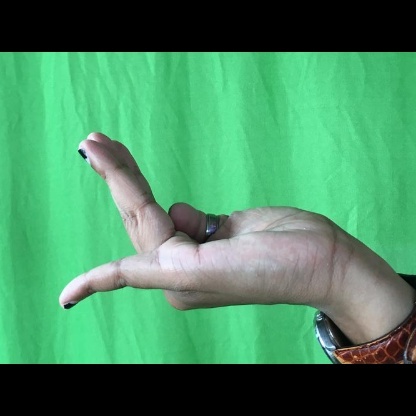
Mudra: Chaturam